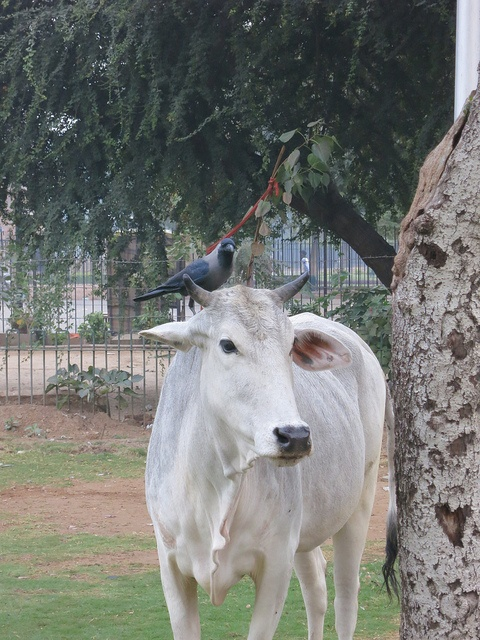
A white cow with a bird perched on its neck.
a close up of a cow next to a tree
A cow with a bird on its back in a field.
A bird sits on top of a white and grayish cow.
A large white bull with sharp black horns.